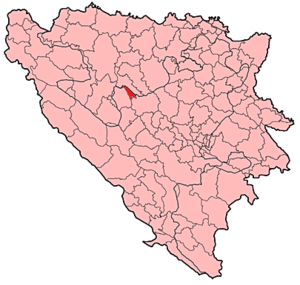
Dobretići est une localité et une municipalité de Bosnie-Herzégovine située dans le canton de Bosnie centrale et dans la Fédération de Bosnie-et-Herzégovine. Selon les premiers résultats du recensement bosnien de 2013, la localité intra muros compte 249 habitants et la municipalité 2 041.